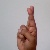
The image shows a hand gesture representing the letter 'R' in Indian Sign Language.